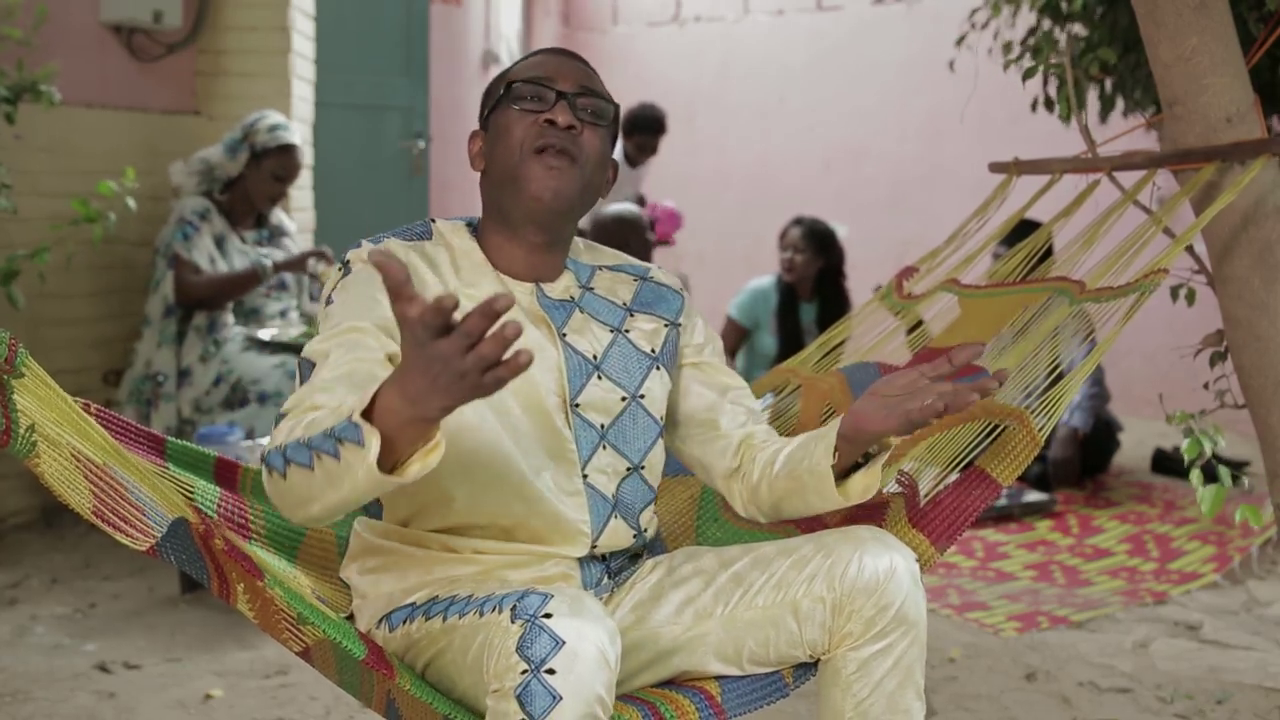
Waaw kii may séen ci nataal bi mooy waykat bu mag boobu ñu naan Yuusu Nduur mi ngi nii toog ci ëtt bi ci kaw ag njoowaanam njoowaan gu taaru nag moom it mi ngi sañse maasàllaa mi ngi sol yére boo xam ni xaw naa jege mboqu am yuu baxa yu ci nekk kon daal yére yu yére bu rafet la sol mi ngi takk ay weer yu jëm ci ñuul buñ xoolee ci ginnaawam tamit ag basaŋ a ngi nale lale njoowaan gi tamit ñu fàttali ne ci ronug garab la nekk basaŋ gaa ngi nale lale ca ron garab ga am ñu ca toog maa ngi ciy séen ag góor nale akug jigéen am na geneen jigéen gu toog nale ca ginnaawam mel ni daa am lu muy xelli loolu daal daa mel ni waykat bi moo toog ci ab ëttam ci kaw njoowaanam moomakug njabootam.